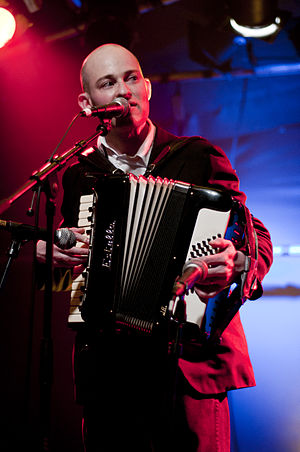
Geoff Berner
Geoff Berner spiller på Hulen, 7. april 2011